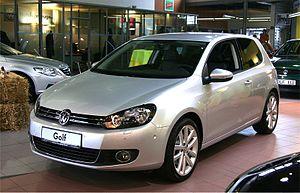
Une voiture de tourisme est une automobile produite en grande série, à plusieurs milliers d'exemplaires chaque année. Ce genre d'automobiles constitue la plus grosse part des ventes chaque année, par opposition aux voitures de grand tourisme, produites en faibles quantités, et destinée à un marché plus haut de gamme. Originellement, le terme s'appliquait uniquement à un type d'automobiles de grande série à carrosserie ouverte, très populaire au début du XXᵉ siècle. Aujourd'hui, les voitures de tourisme peuvent avoir des carrosseries de type berline, break, coupé, cabriolet, voire monovolume.